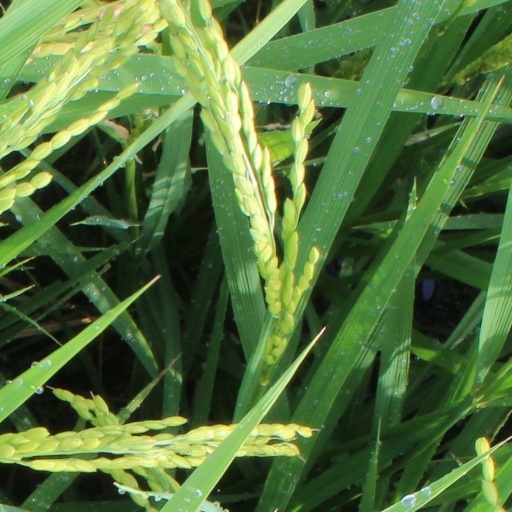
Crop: rice